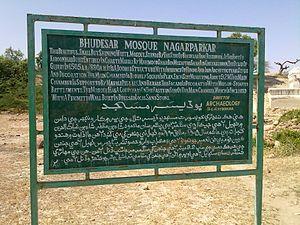
Les langues au Pakistan sont diverses et l'objet de nombreuses problématiques. Le Pakistan a pour langues officielles l'ourdou et l'anglais. L'ourdou est une langue véhiculaire comprise par une grande partie la population, mais a seulement 8 % de locuteurs natifs. Son importance trouve son origine dans la création du pays et dans la volonté de trouver une langue neutre vis-à-vis des langues régionales. L'anglais est parlé en langue seconde par environ 5 % de la population, et quelque 100 000 en langue maternelle.